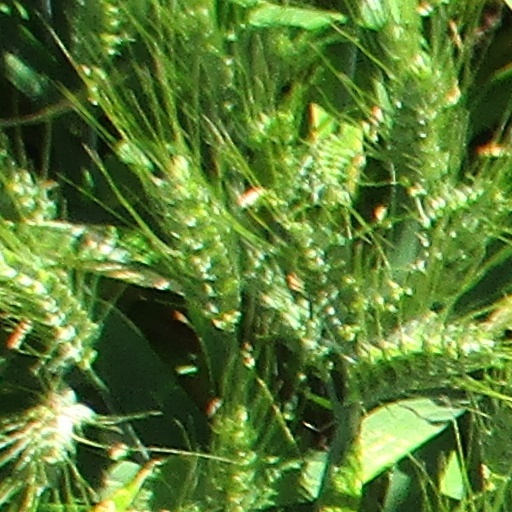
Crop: wheat